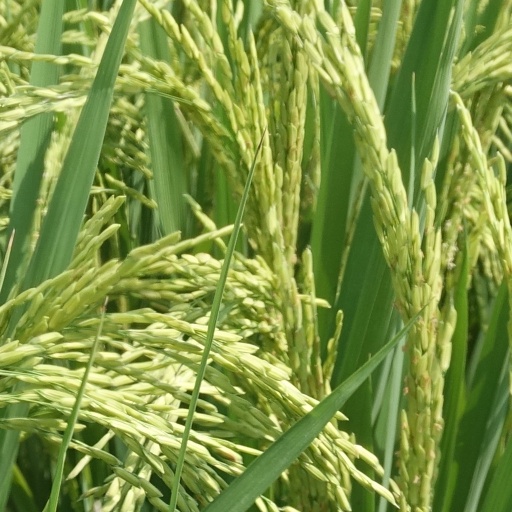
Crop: rice